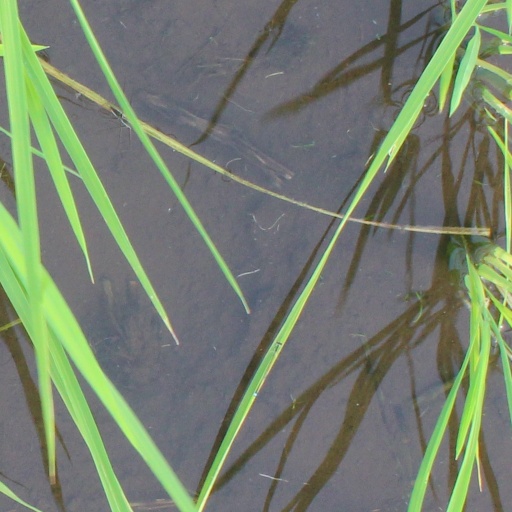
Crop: rice